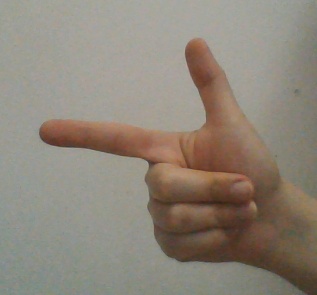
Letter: yaa